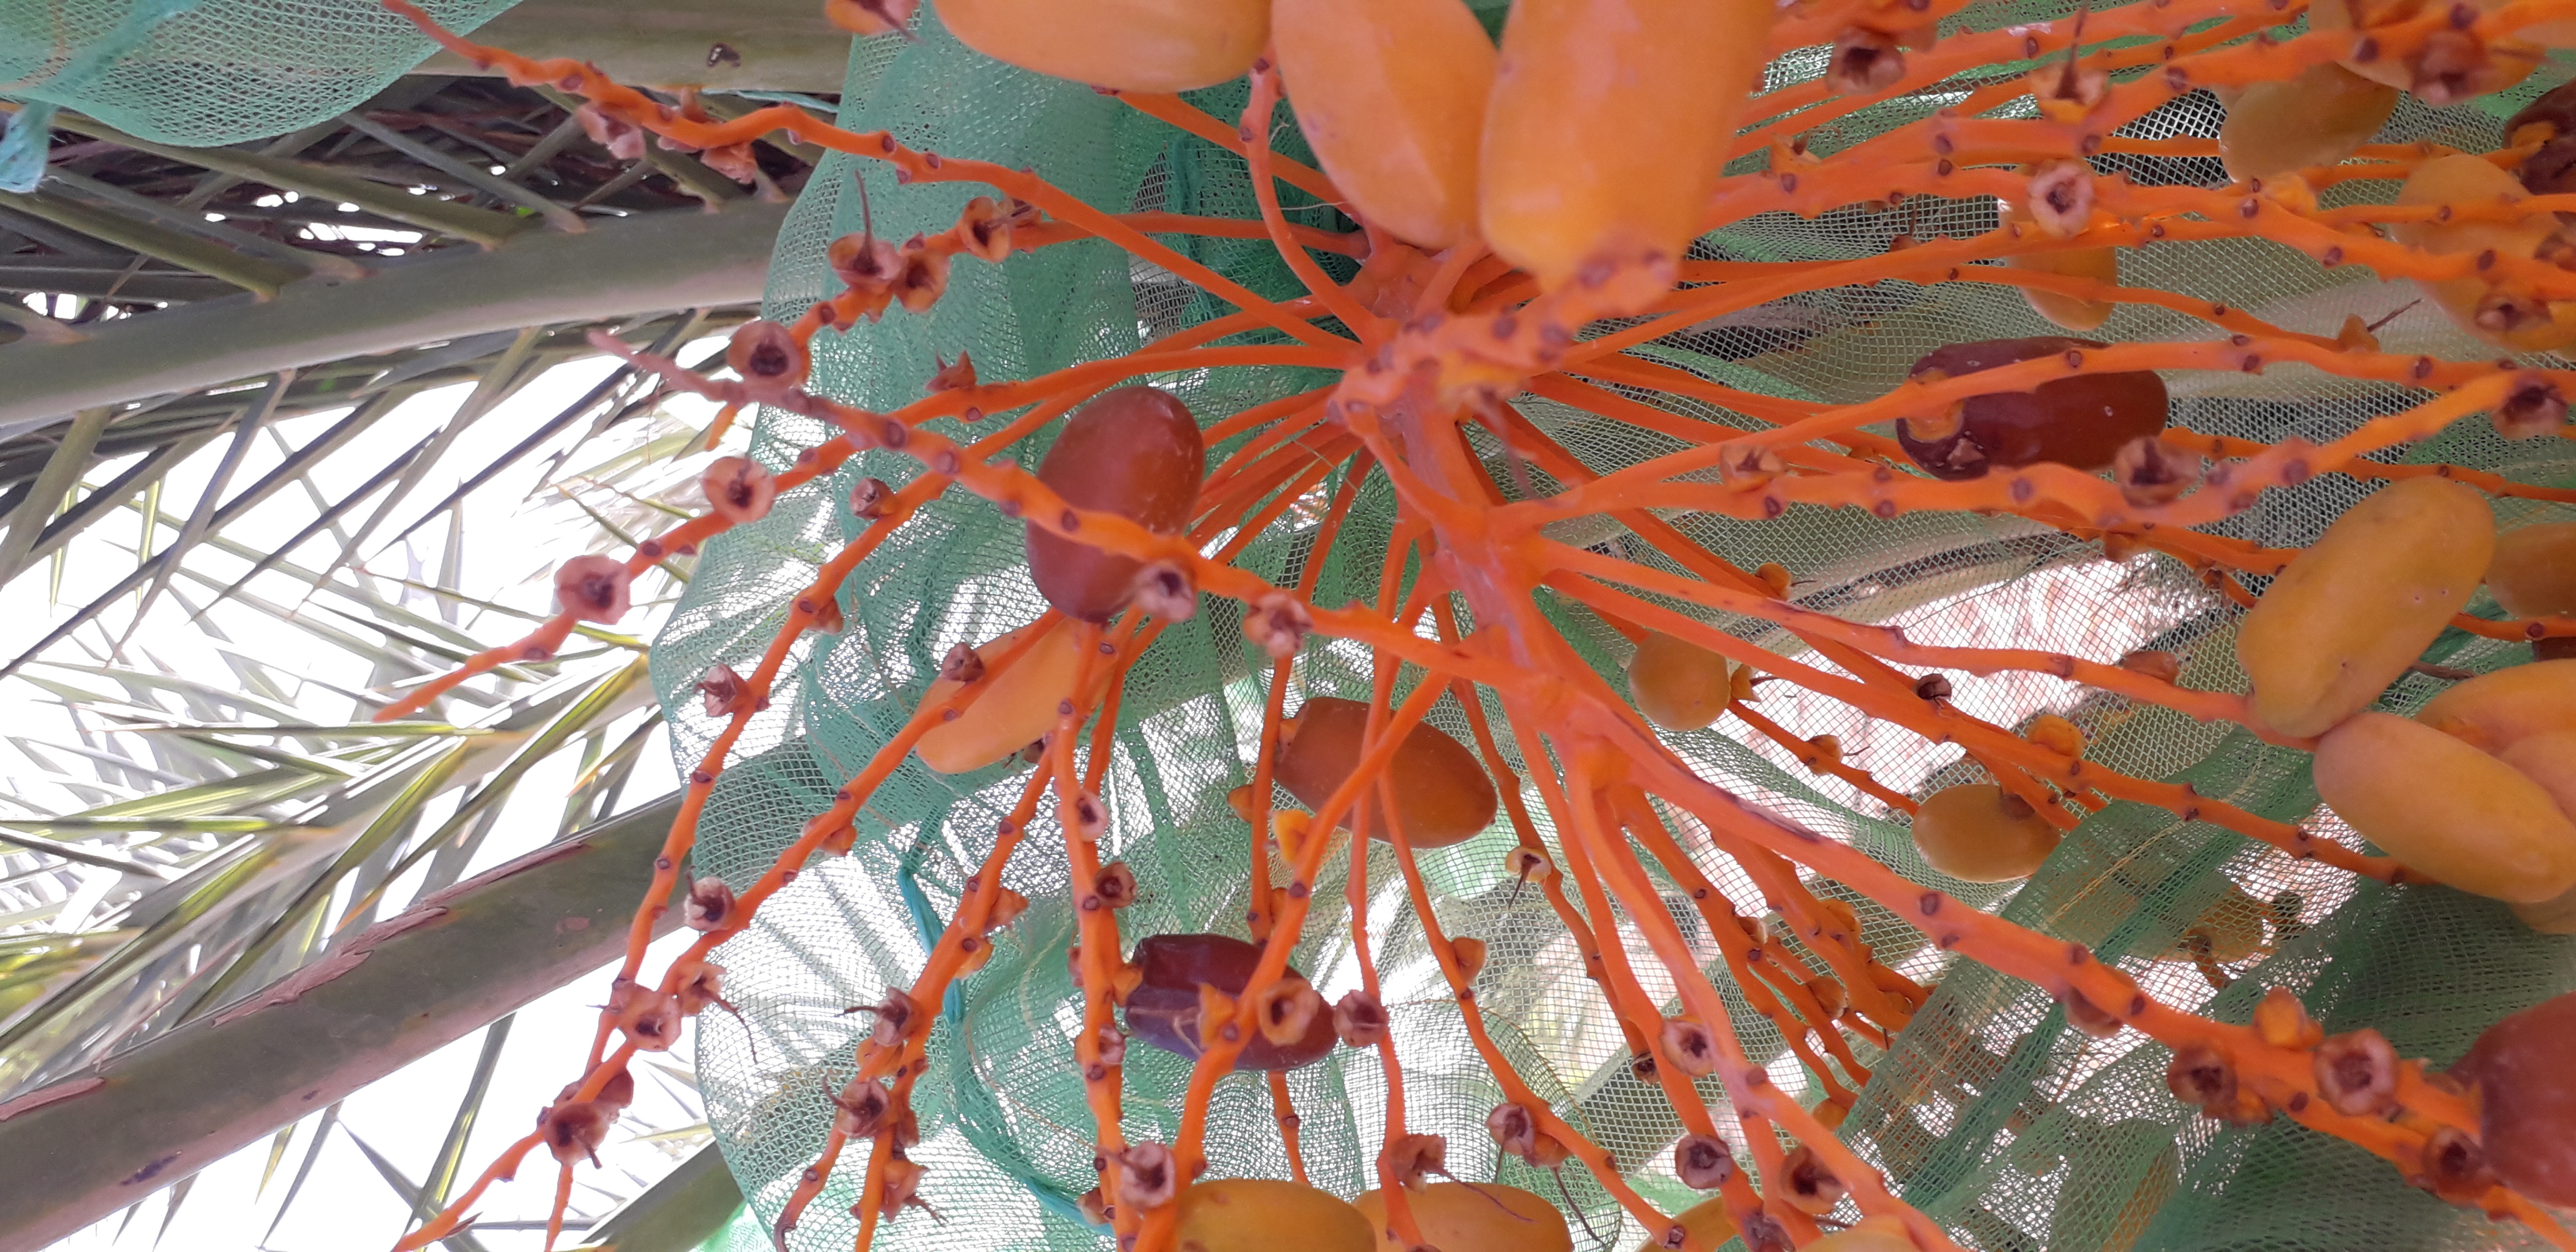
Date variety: kholt